Concordia University Nebraska

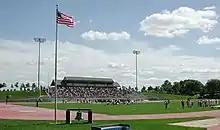
Facilities include the 1,400-seat stadium and track & field constructed in 1997.

The Concordia–Nebraska athletic teams are called the Bulldogs. The university is a member of the National Association of Intercollegiate Athletics (NAIA), primarily competing in the Great Plains Athletic Conference (GPAC) since the 1969–70 academic year. The school mascot is the Bulldog.